Iranian Mathematical Society

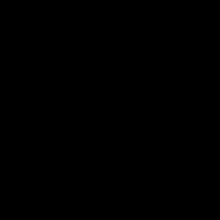
Logo of the Iranian mathematical society

The Iranian Mathematical Society (IMS) is the main mathematical society in Iran. It was officially registered in 1971 by Professor Mehdi Behzad, who was the first president of IMS. The current president of IMS is Professor Mohammad Sal Moslehian.